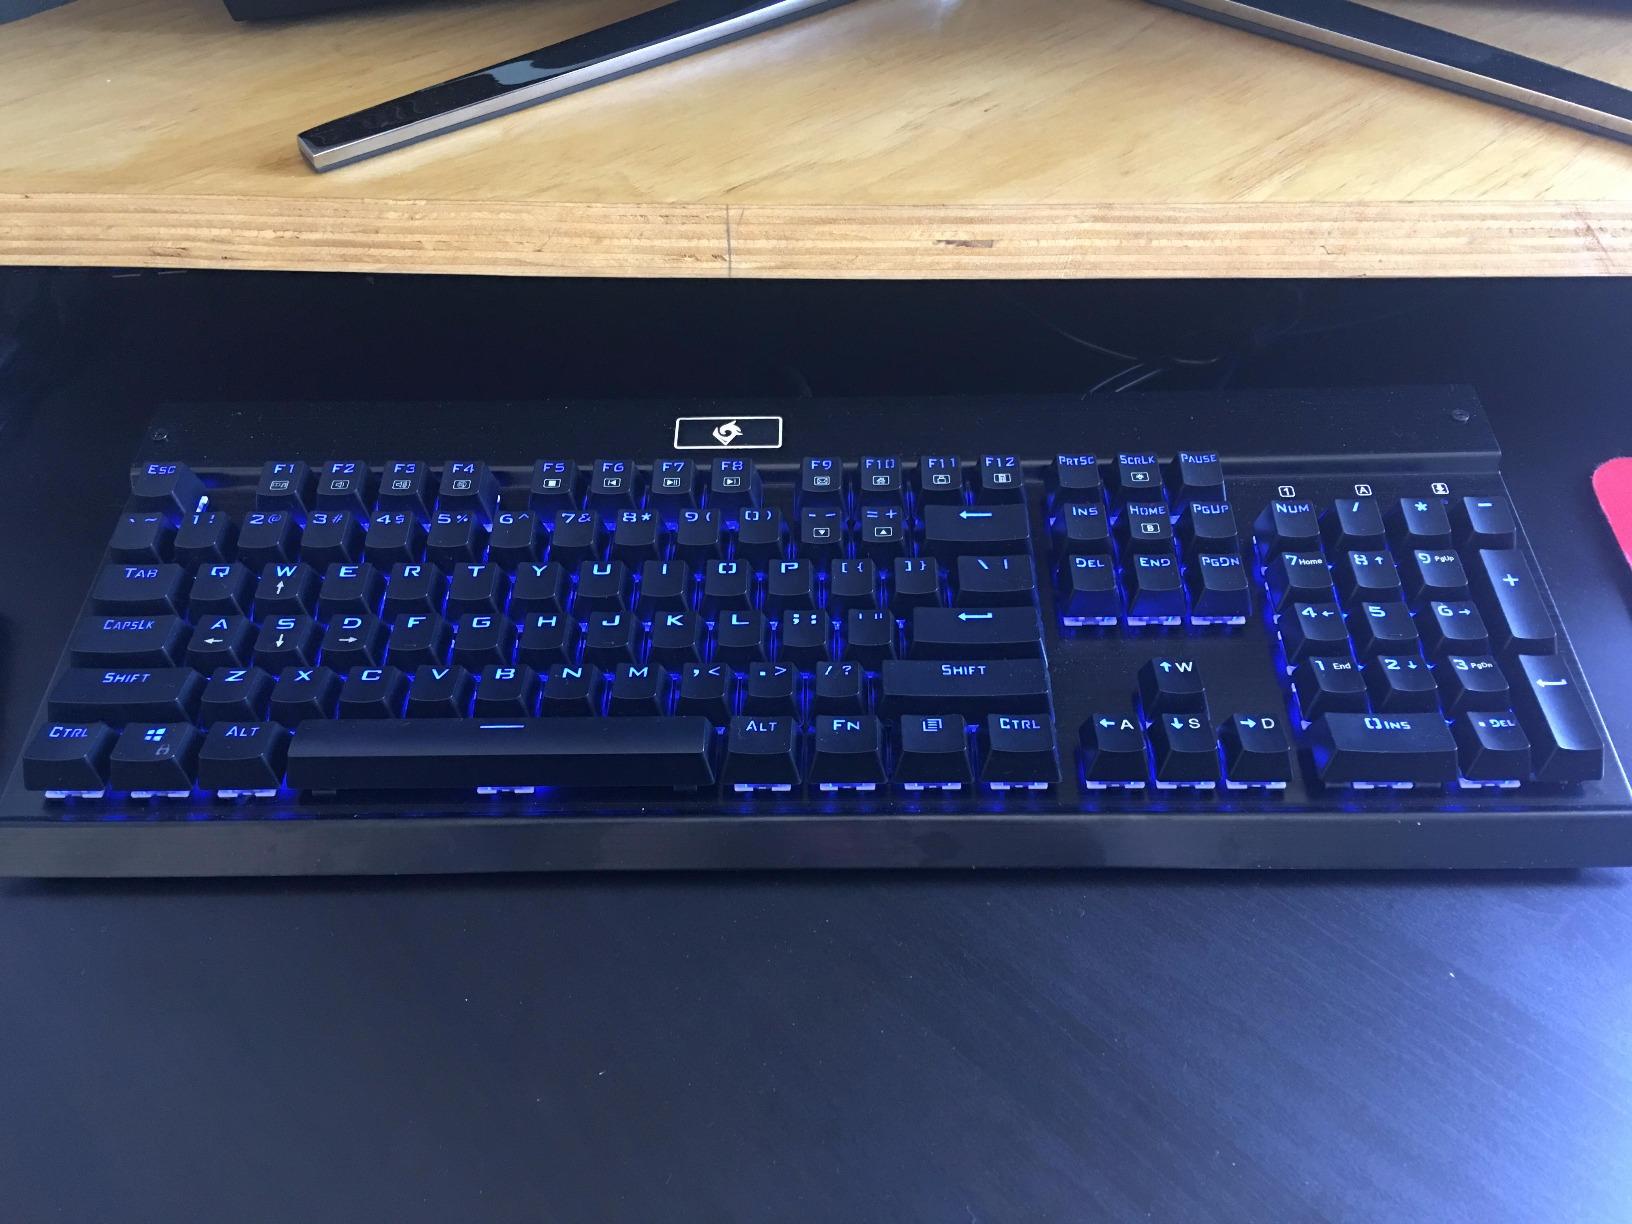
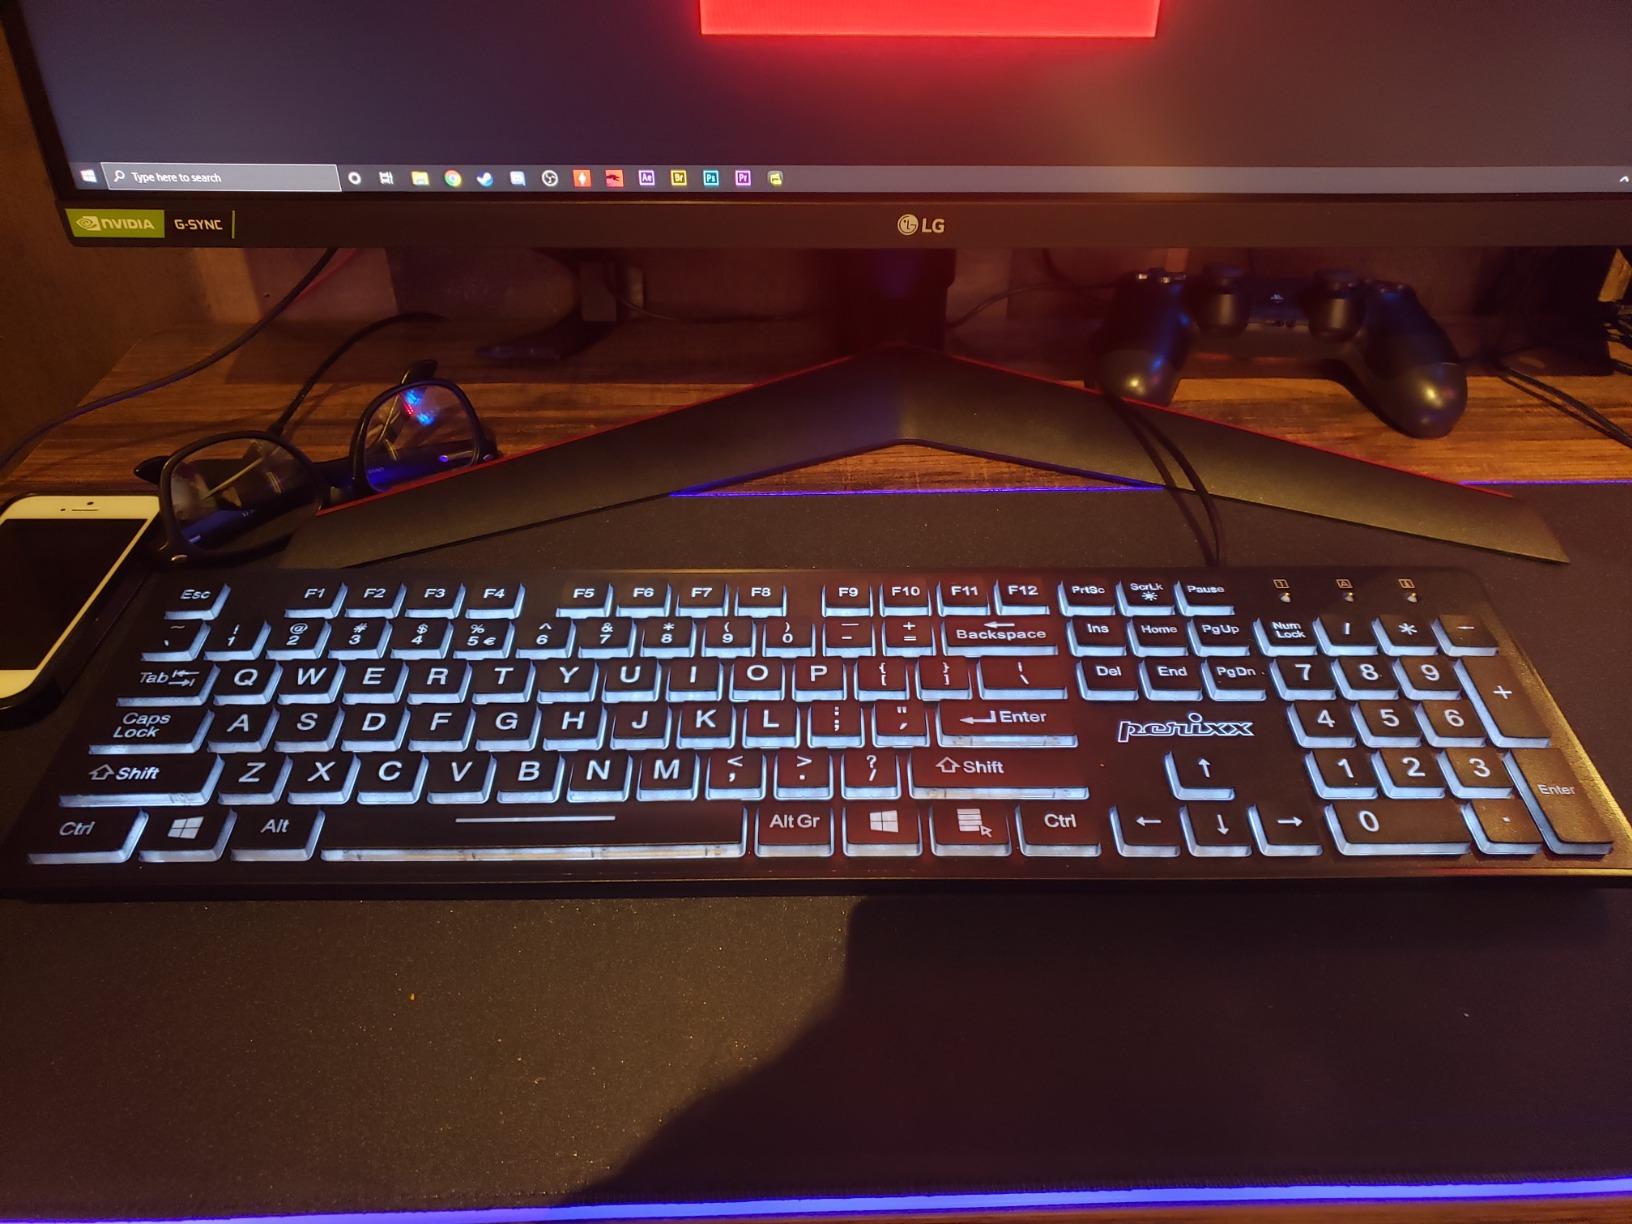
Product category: keyboard
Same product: no